Found film

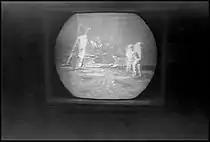
Image of TV screen with Apollo 11 site on the Moon discovered on 620 Kodak Kodacolor X film from Brownie Six-20 Flash camera.

Found film is the most common name for the still film or movie footage found exposed but undeveloped; it is also often referred to as "undeveloped film", or "forgotten film". A well known found film was found in 1930 at the shore of arctic island Kvitøya; the film had recoverable images of the last days of S. A. Andrée's Arctic Balloon Expedition of 1897.